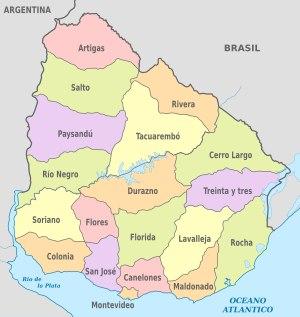
Un référendum constitutionnel a lieu le 31 octobre 2004 en Uruguay en même temps que les élections législatives et présidentielle. La population est amenée à se prononcer sur une initiative populaire portant sur un amendement constitutionnel faisant de l’accès à l'eau et à l'assainissement des droits humains fondamentaux, et interdisant la privatisation de ces secteurs publics.